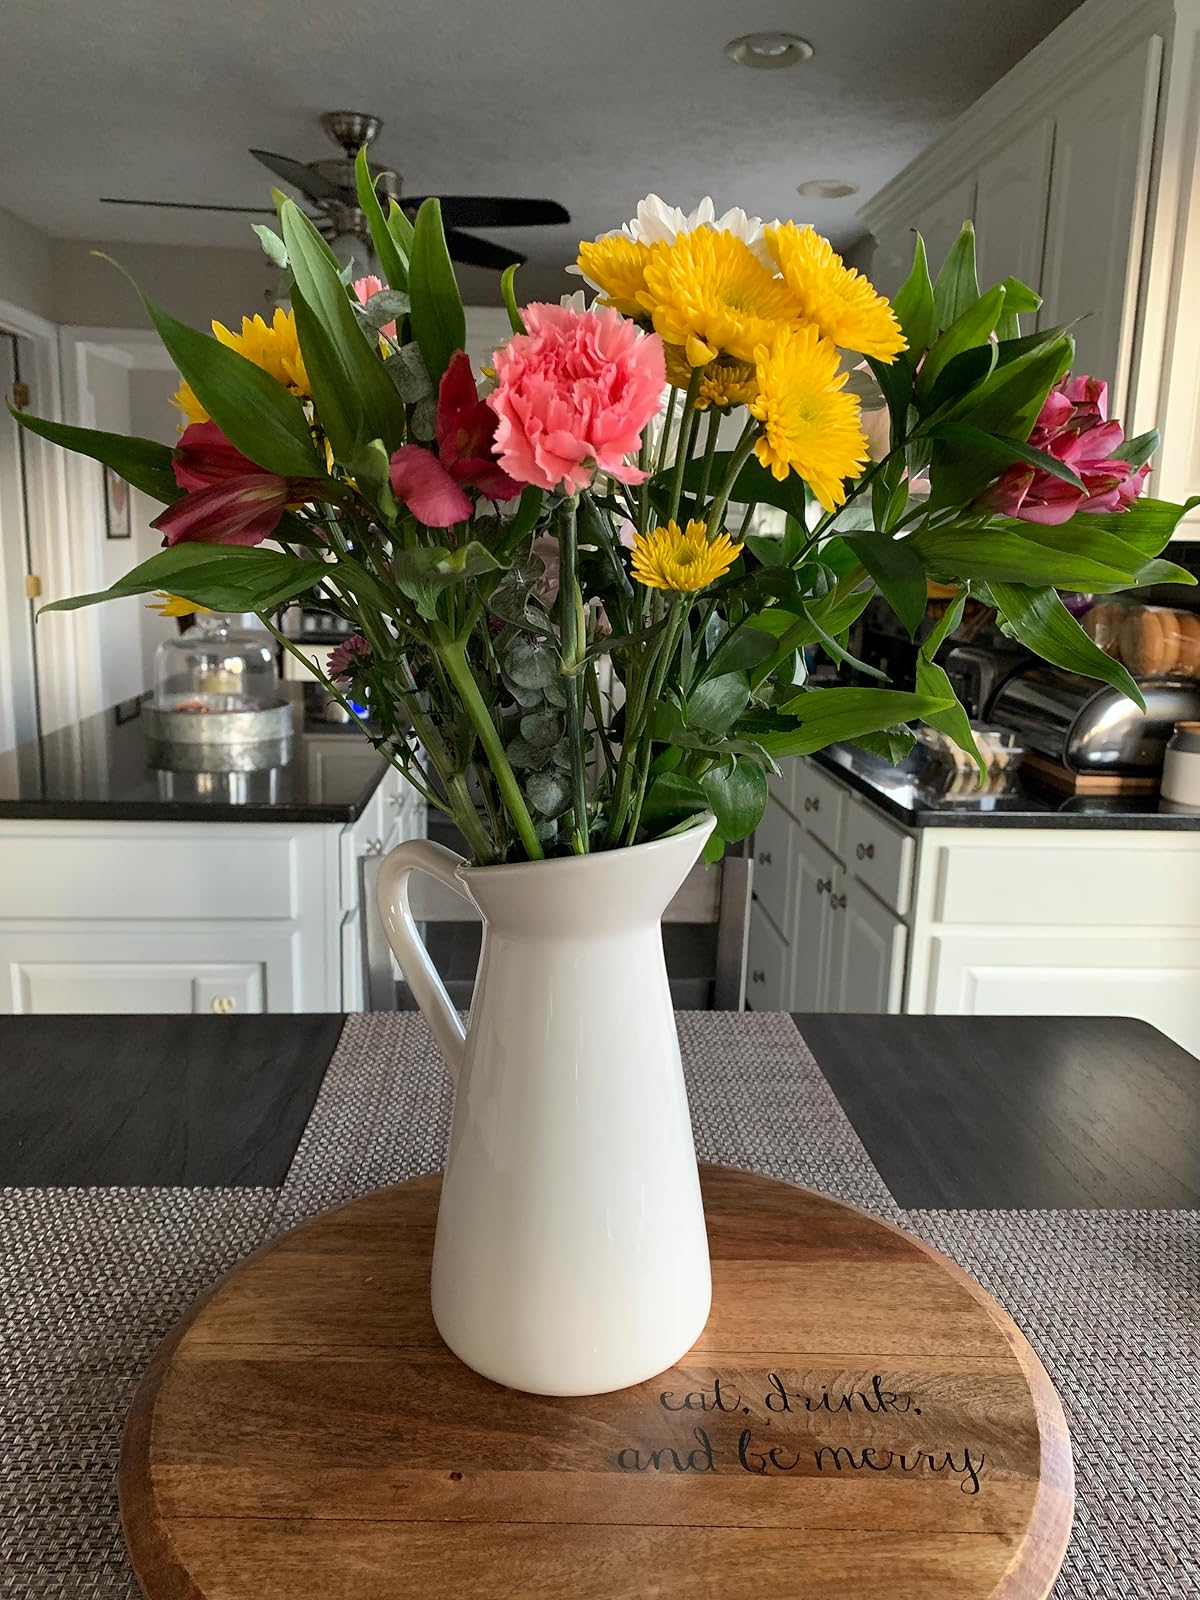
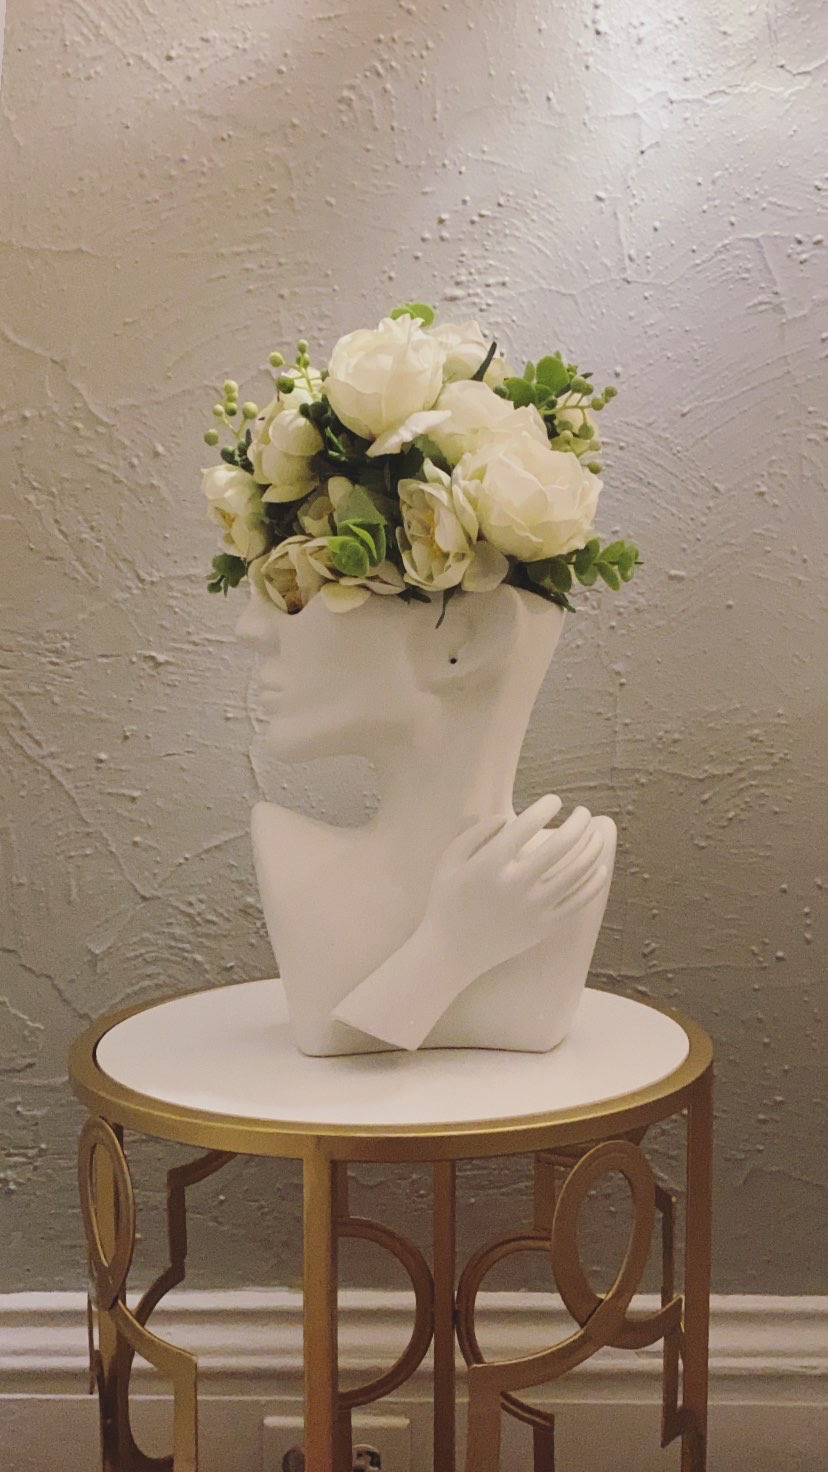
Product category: vase
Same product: no